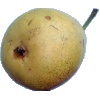
Label: Pear 2